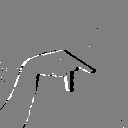
ASL letter: p